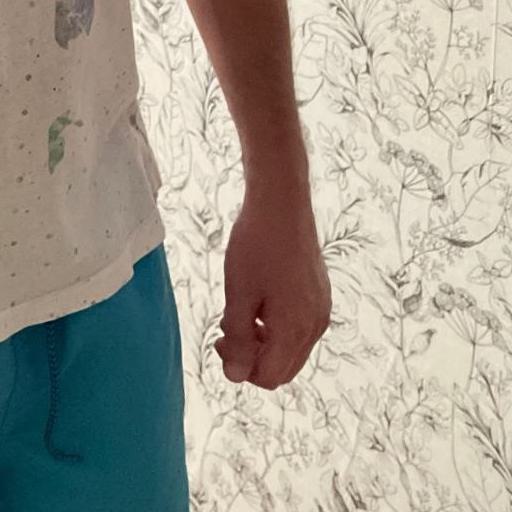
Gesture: no_gesture